Willys MB

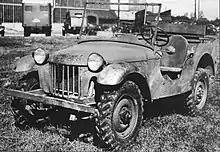
American Bantam's first Reconnaissance Car (BRC) prototype, "Old Number One" – note fully rounded front fenders

Meanwhile, in Asia and the Pacific, Japan had invaded Manchuria in 1931 and was at war with China from 1937. Its Imperial Army used a small, , three-man crew, four-wheel-drive car for reconnaissance and troop movements, the Kurogane Type 95, produced in limited numbers from 1936.